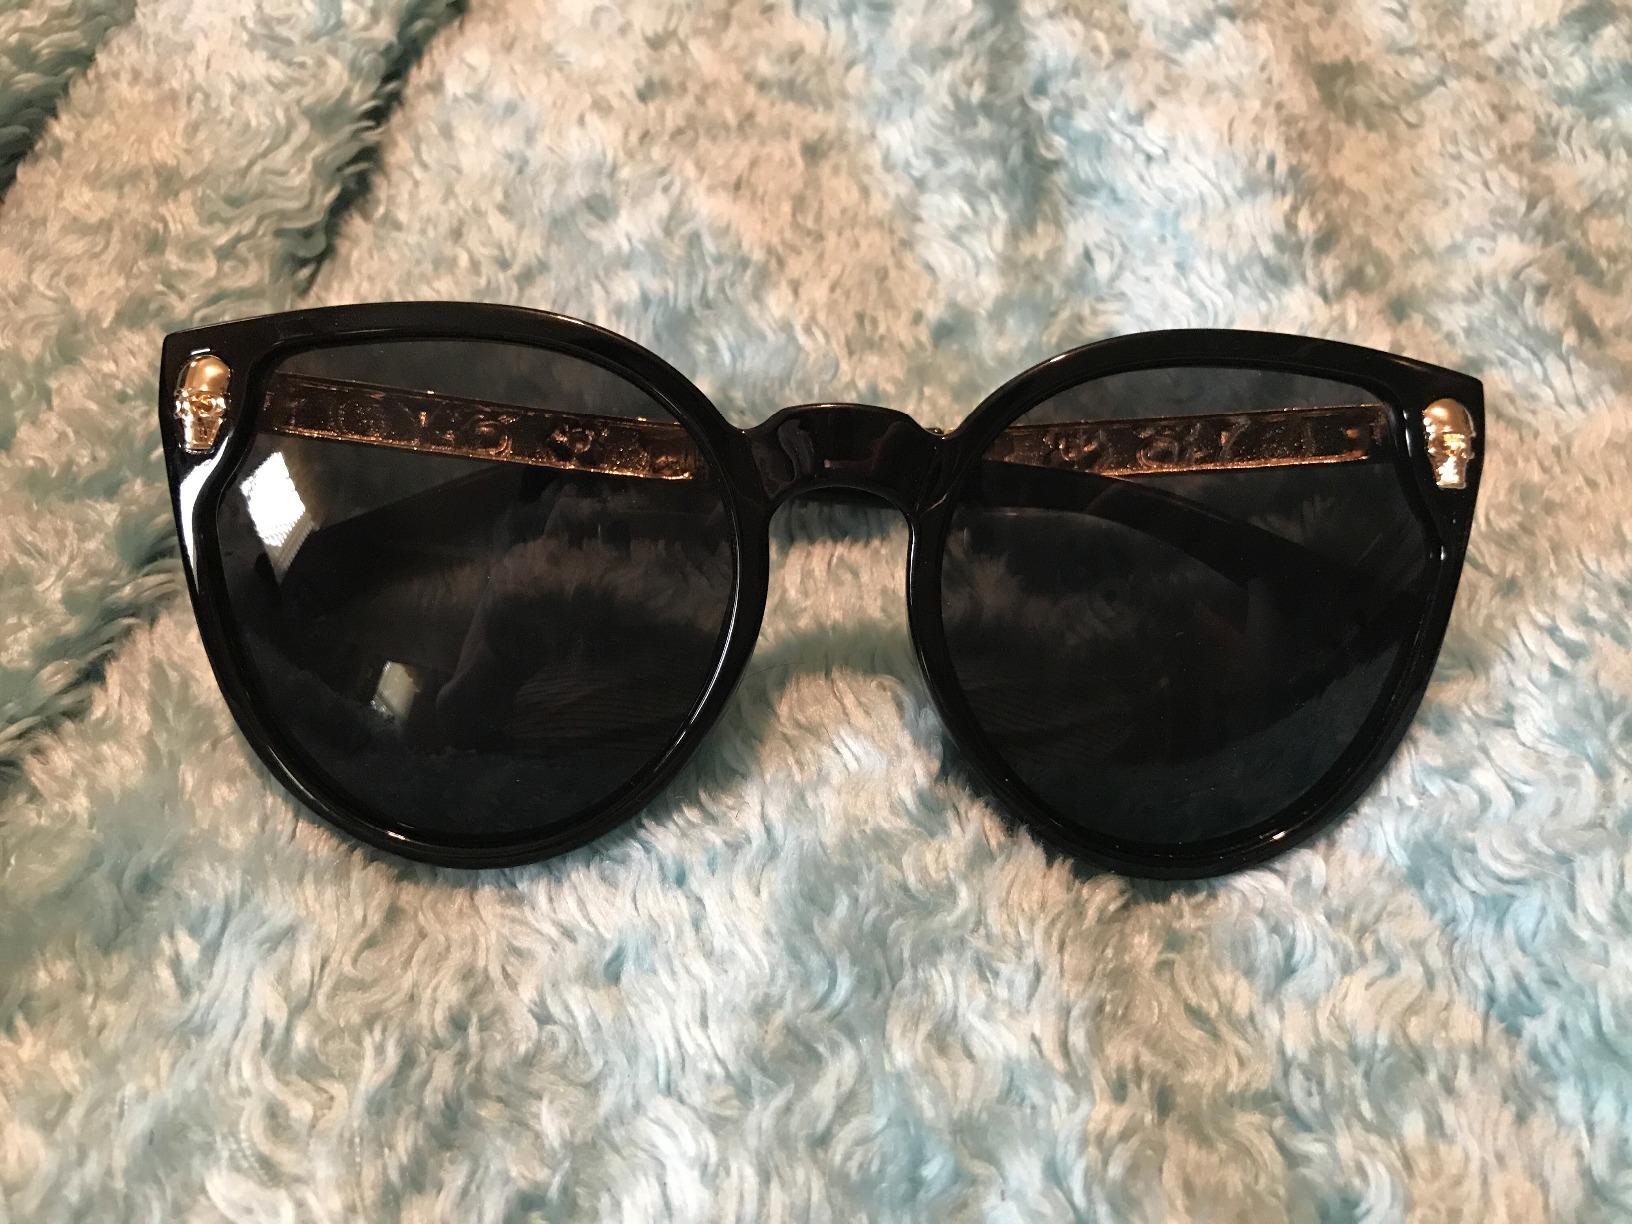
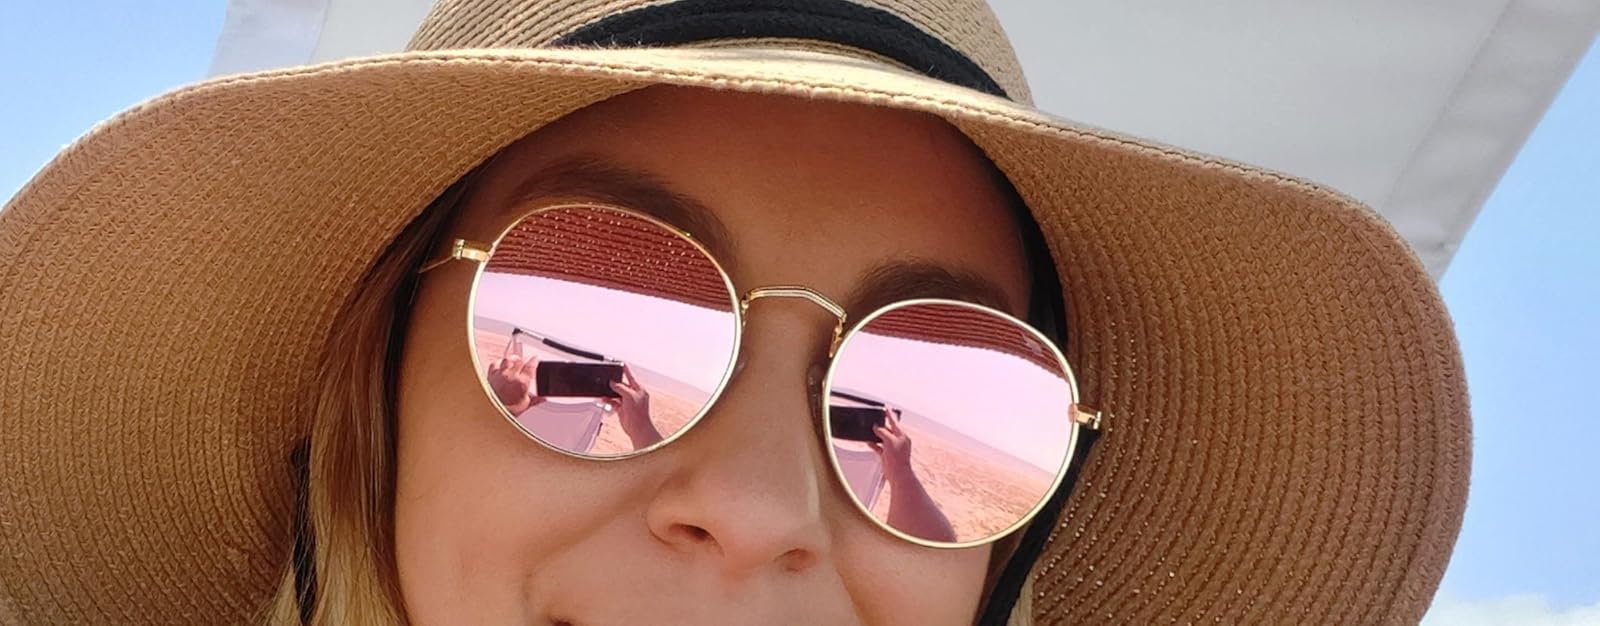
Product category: accessories_sunglasses
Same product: no